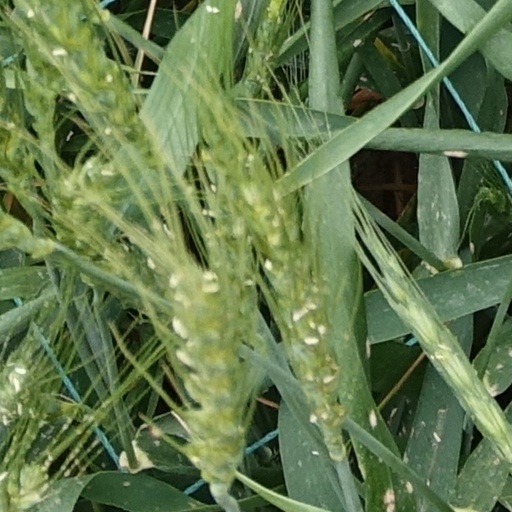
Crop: wheat